Wrigley's Spearmint

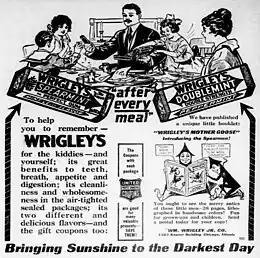
Enjoying an after-meal refreshment, 1915

Wrigley's Spearmint is a brand of Wrigley's chewing gum. Wrigley's launched the brand in 1893, and marketed the gum as its "classic" brand, although the company's brand Juicy Fruit has been on the market slightly longer. As the name implies, the gum is flavored with the spearmint plant.